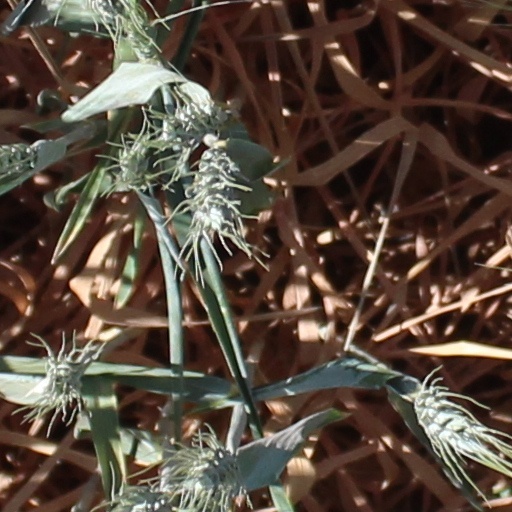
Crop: wheat